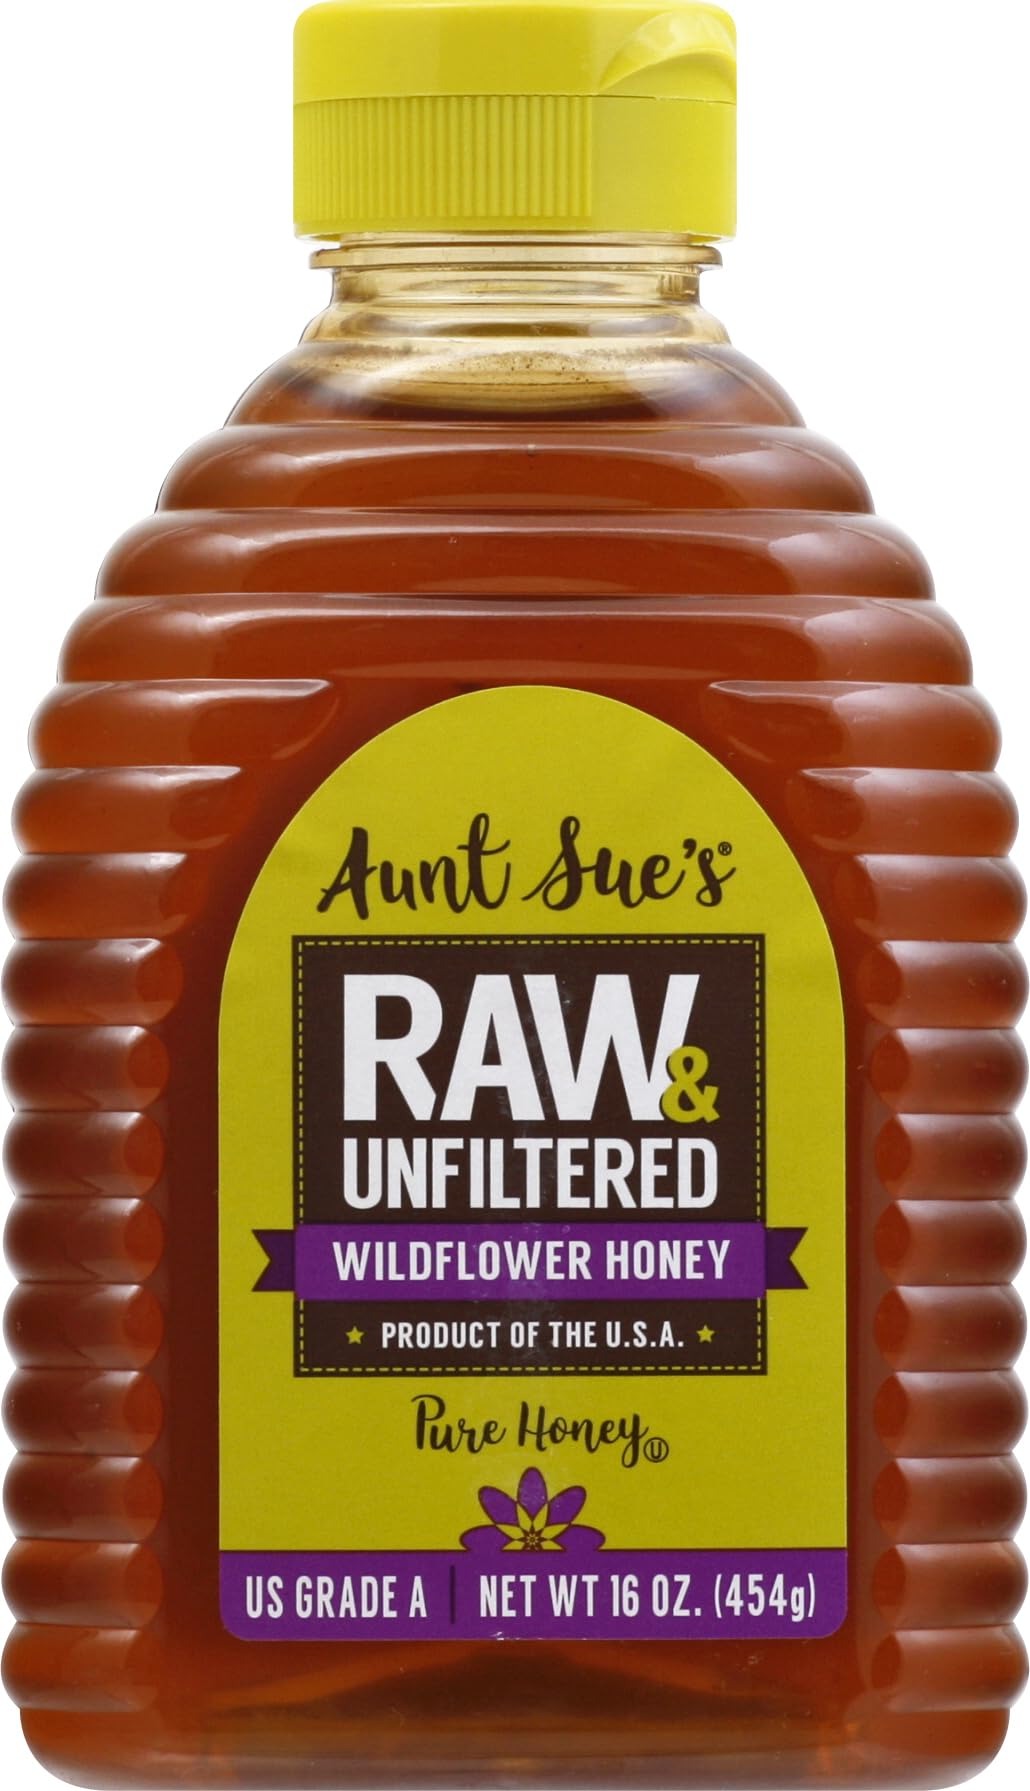
Item Name: Aunt Sue's, Raw & Unfiltered Honey Wildflower Pure, 16 Ounce
Product Description: Honey
Value: 16.0
Unit: Ounce

Price: 7.89